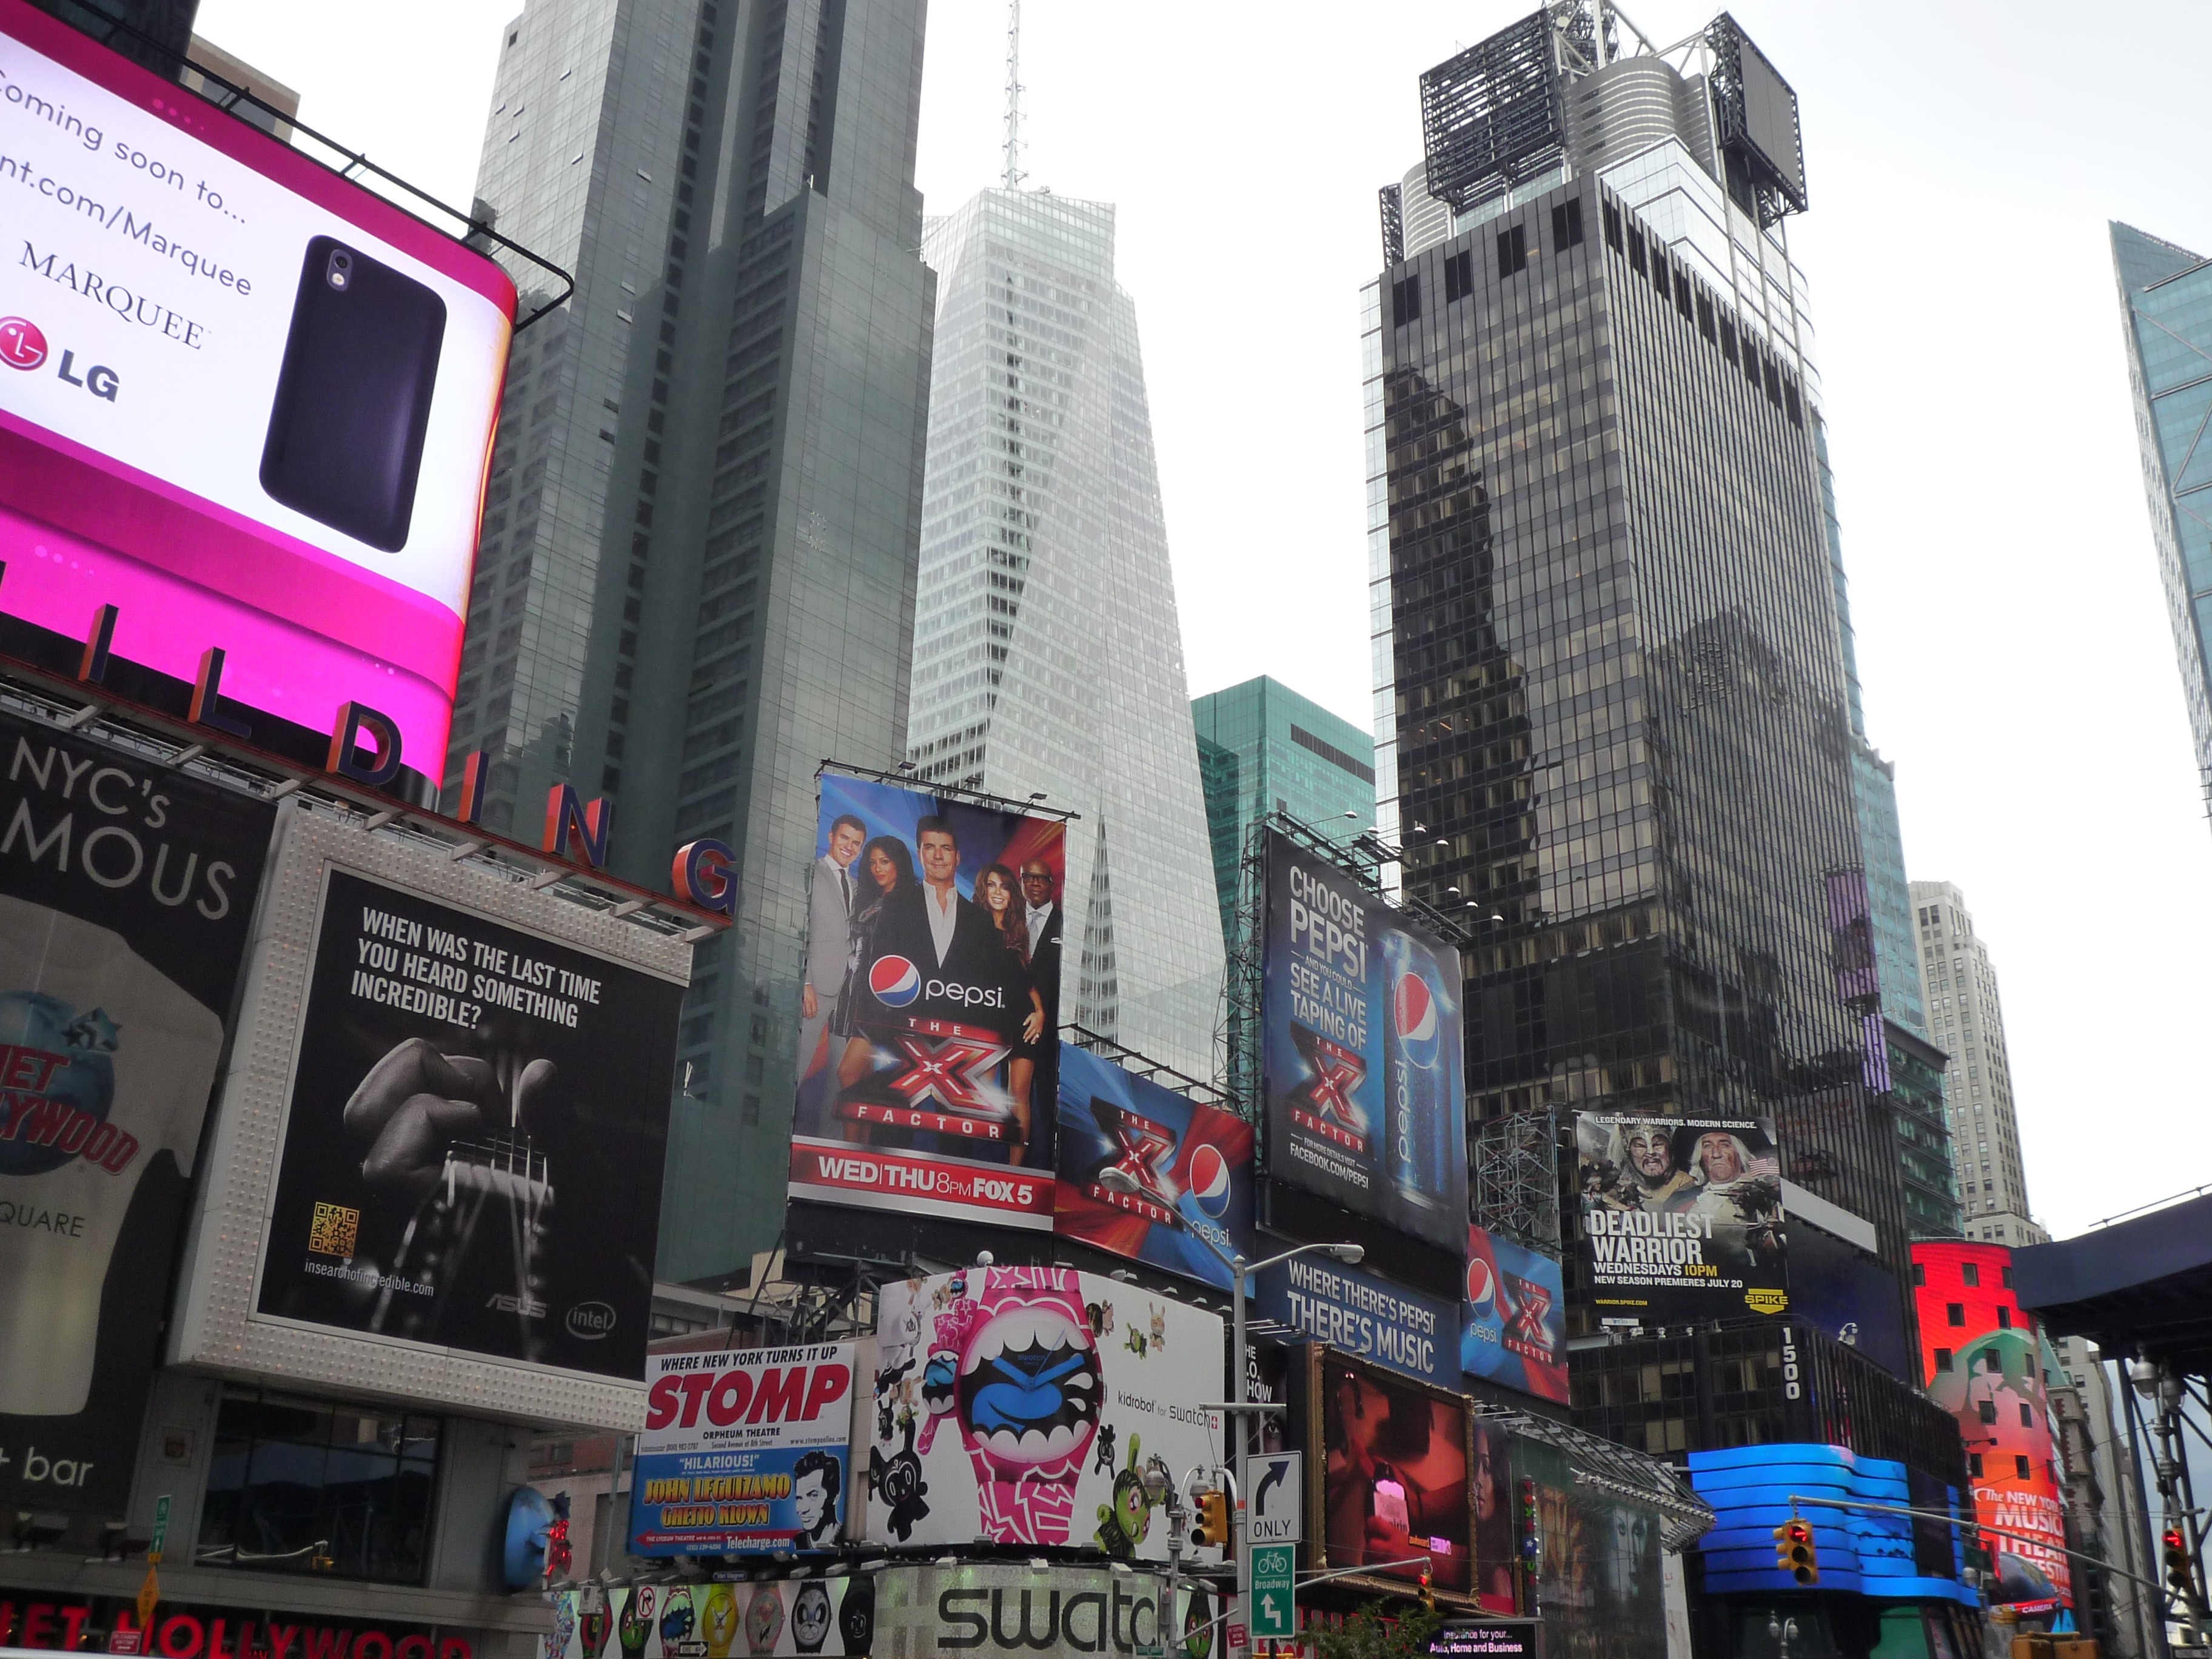
city, skyscraper, advertising, new york city, cityscape, downtown, nyc, usa, broadway, metropolis, time square